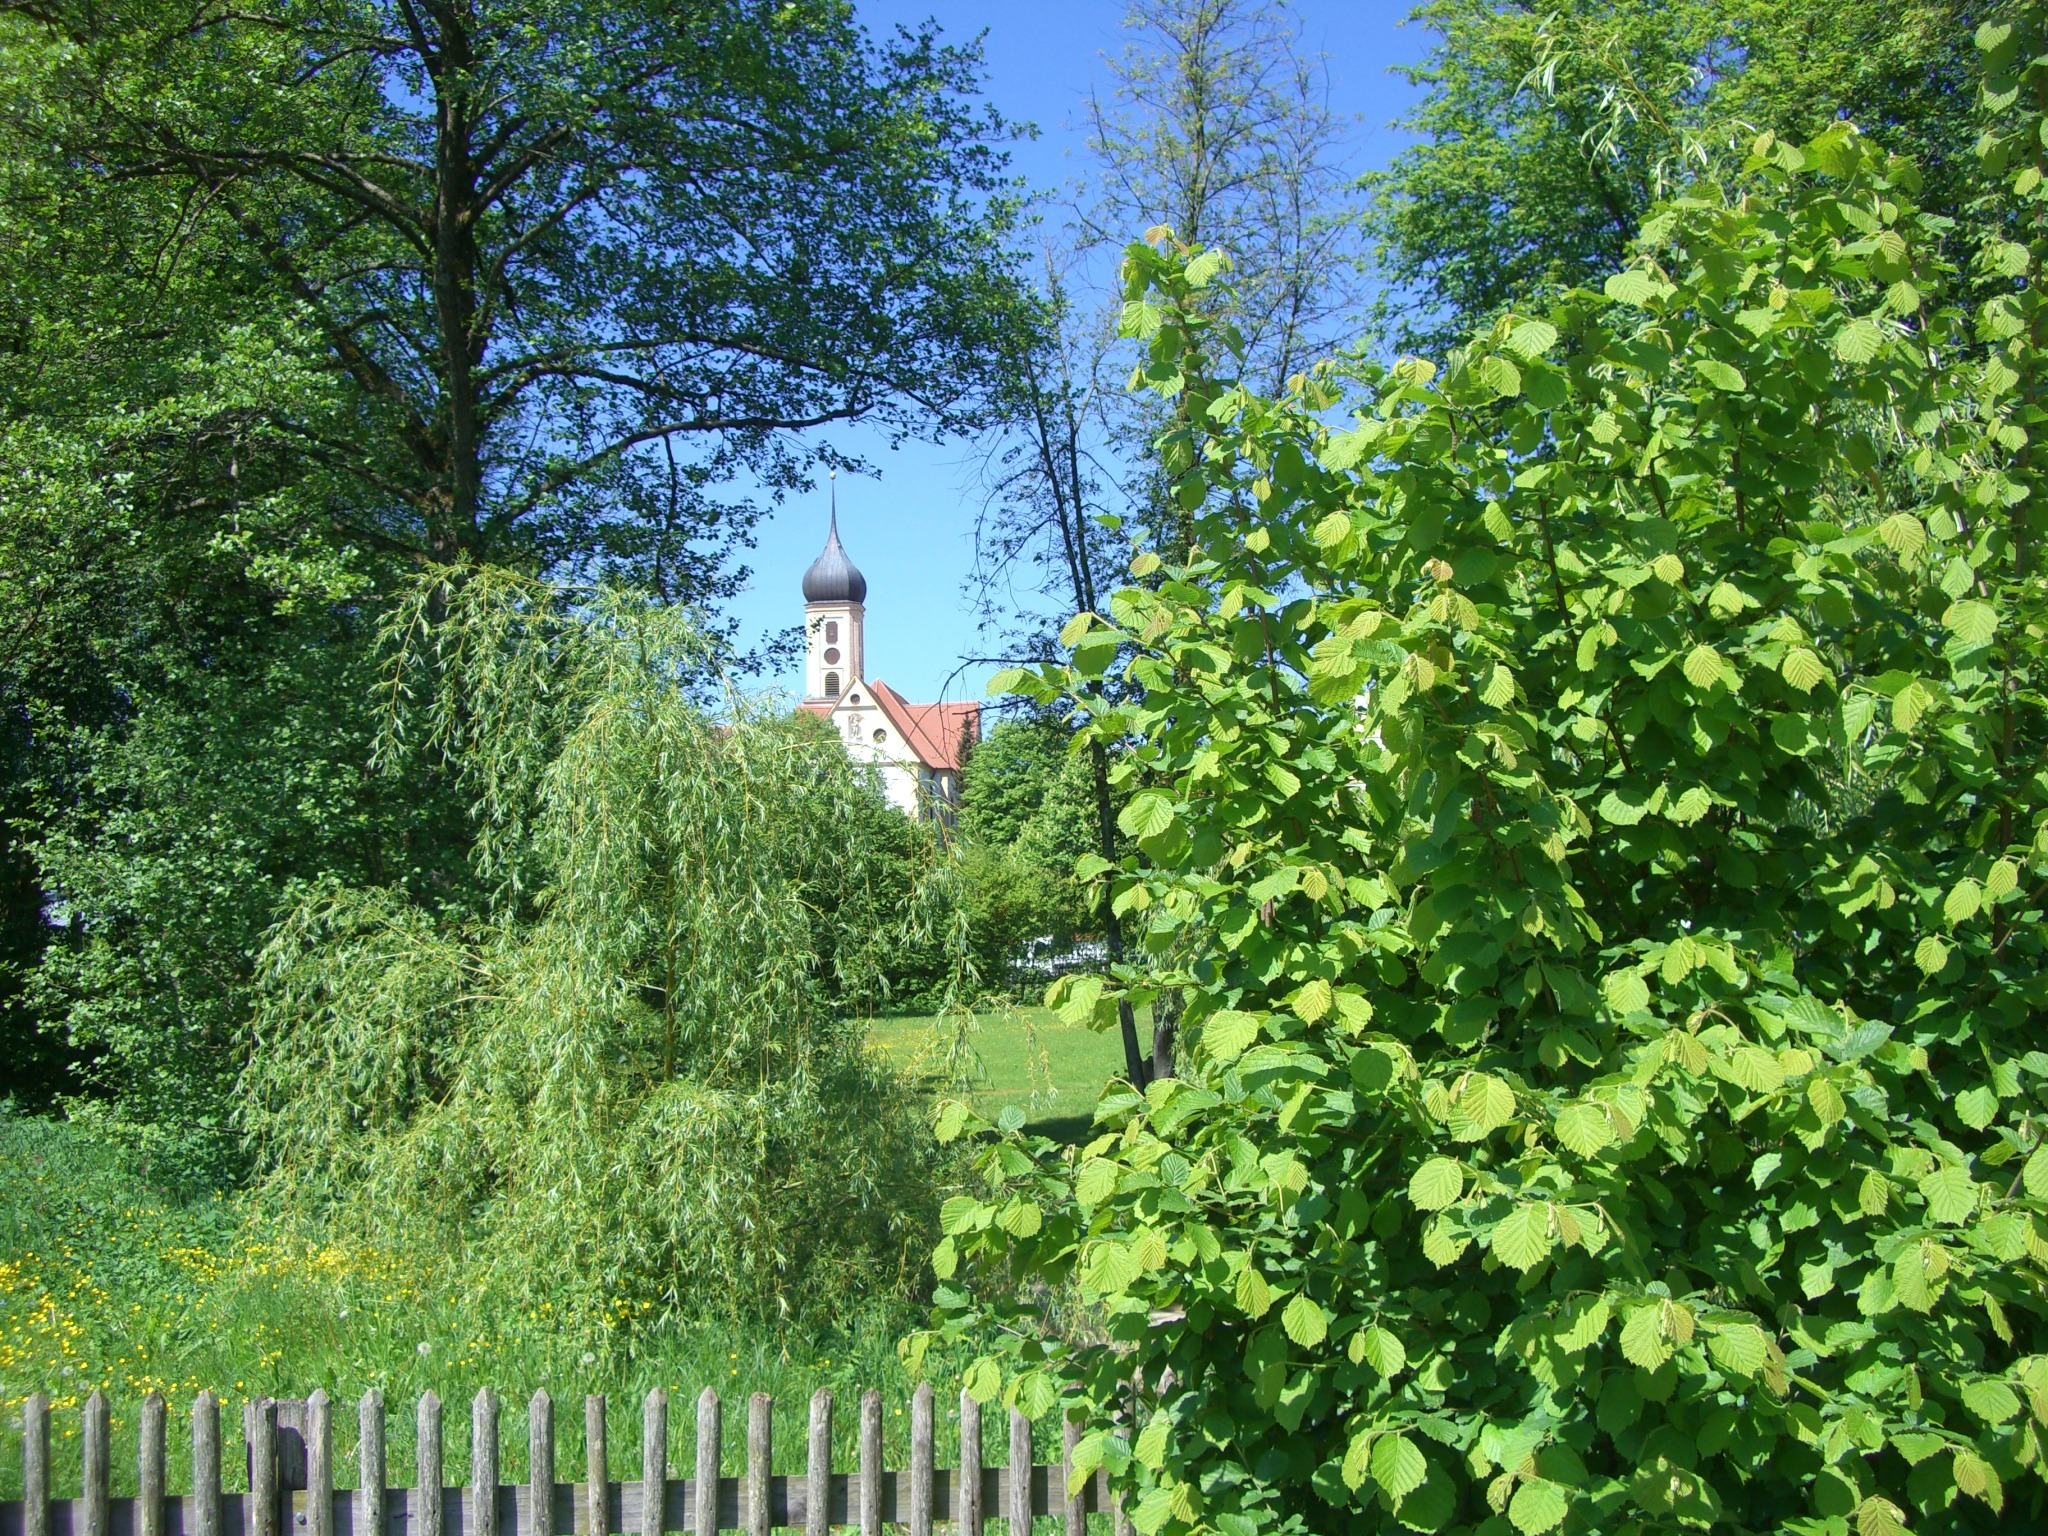
tree, plant, flower, green, botany, agriculture, garden, shrub, bavaria, hedge, flowering plant, monastery church, swabia, biome, obersch nenfeld, woody plant, land plant